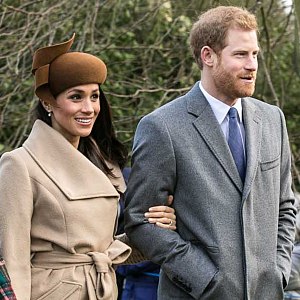
Brylluppet mellem prins Harry og Meghan Markle
Harry og Meghan i 2017.
Brylluppet mellem prins Harry og Meghan Markle blev afholdt den 19. maj 2018 i St George's Chapel på Windsor Castle i Storbritannien.